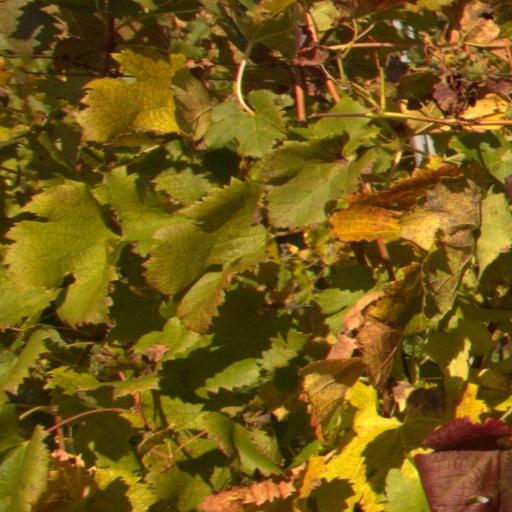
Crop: grape